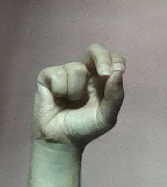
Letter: gaaf